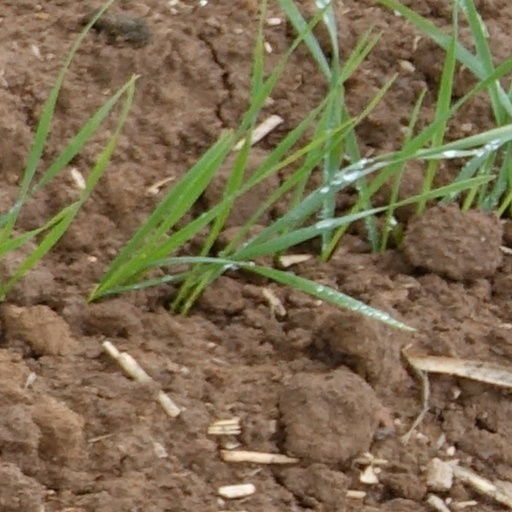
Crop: wheat